Karen Bardsley

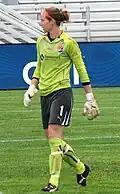
Bardsley guarding the Sky Blue goal, 2010.

After college, Bardsley joined Ajax America Women for the 2007 WPSL season and played for Pali Blues during the 2008 W-League season. The team went undefeated 14–0 and won the league championship.